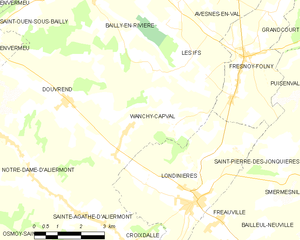
Carte des communes françaises Wanchy-Capval